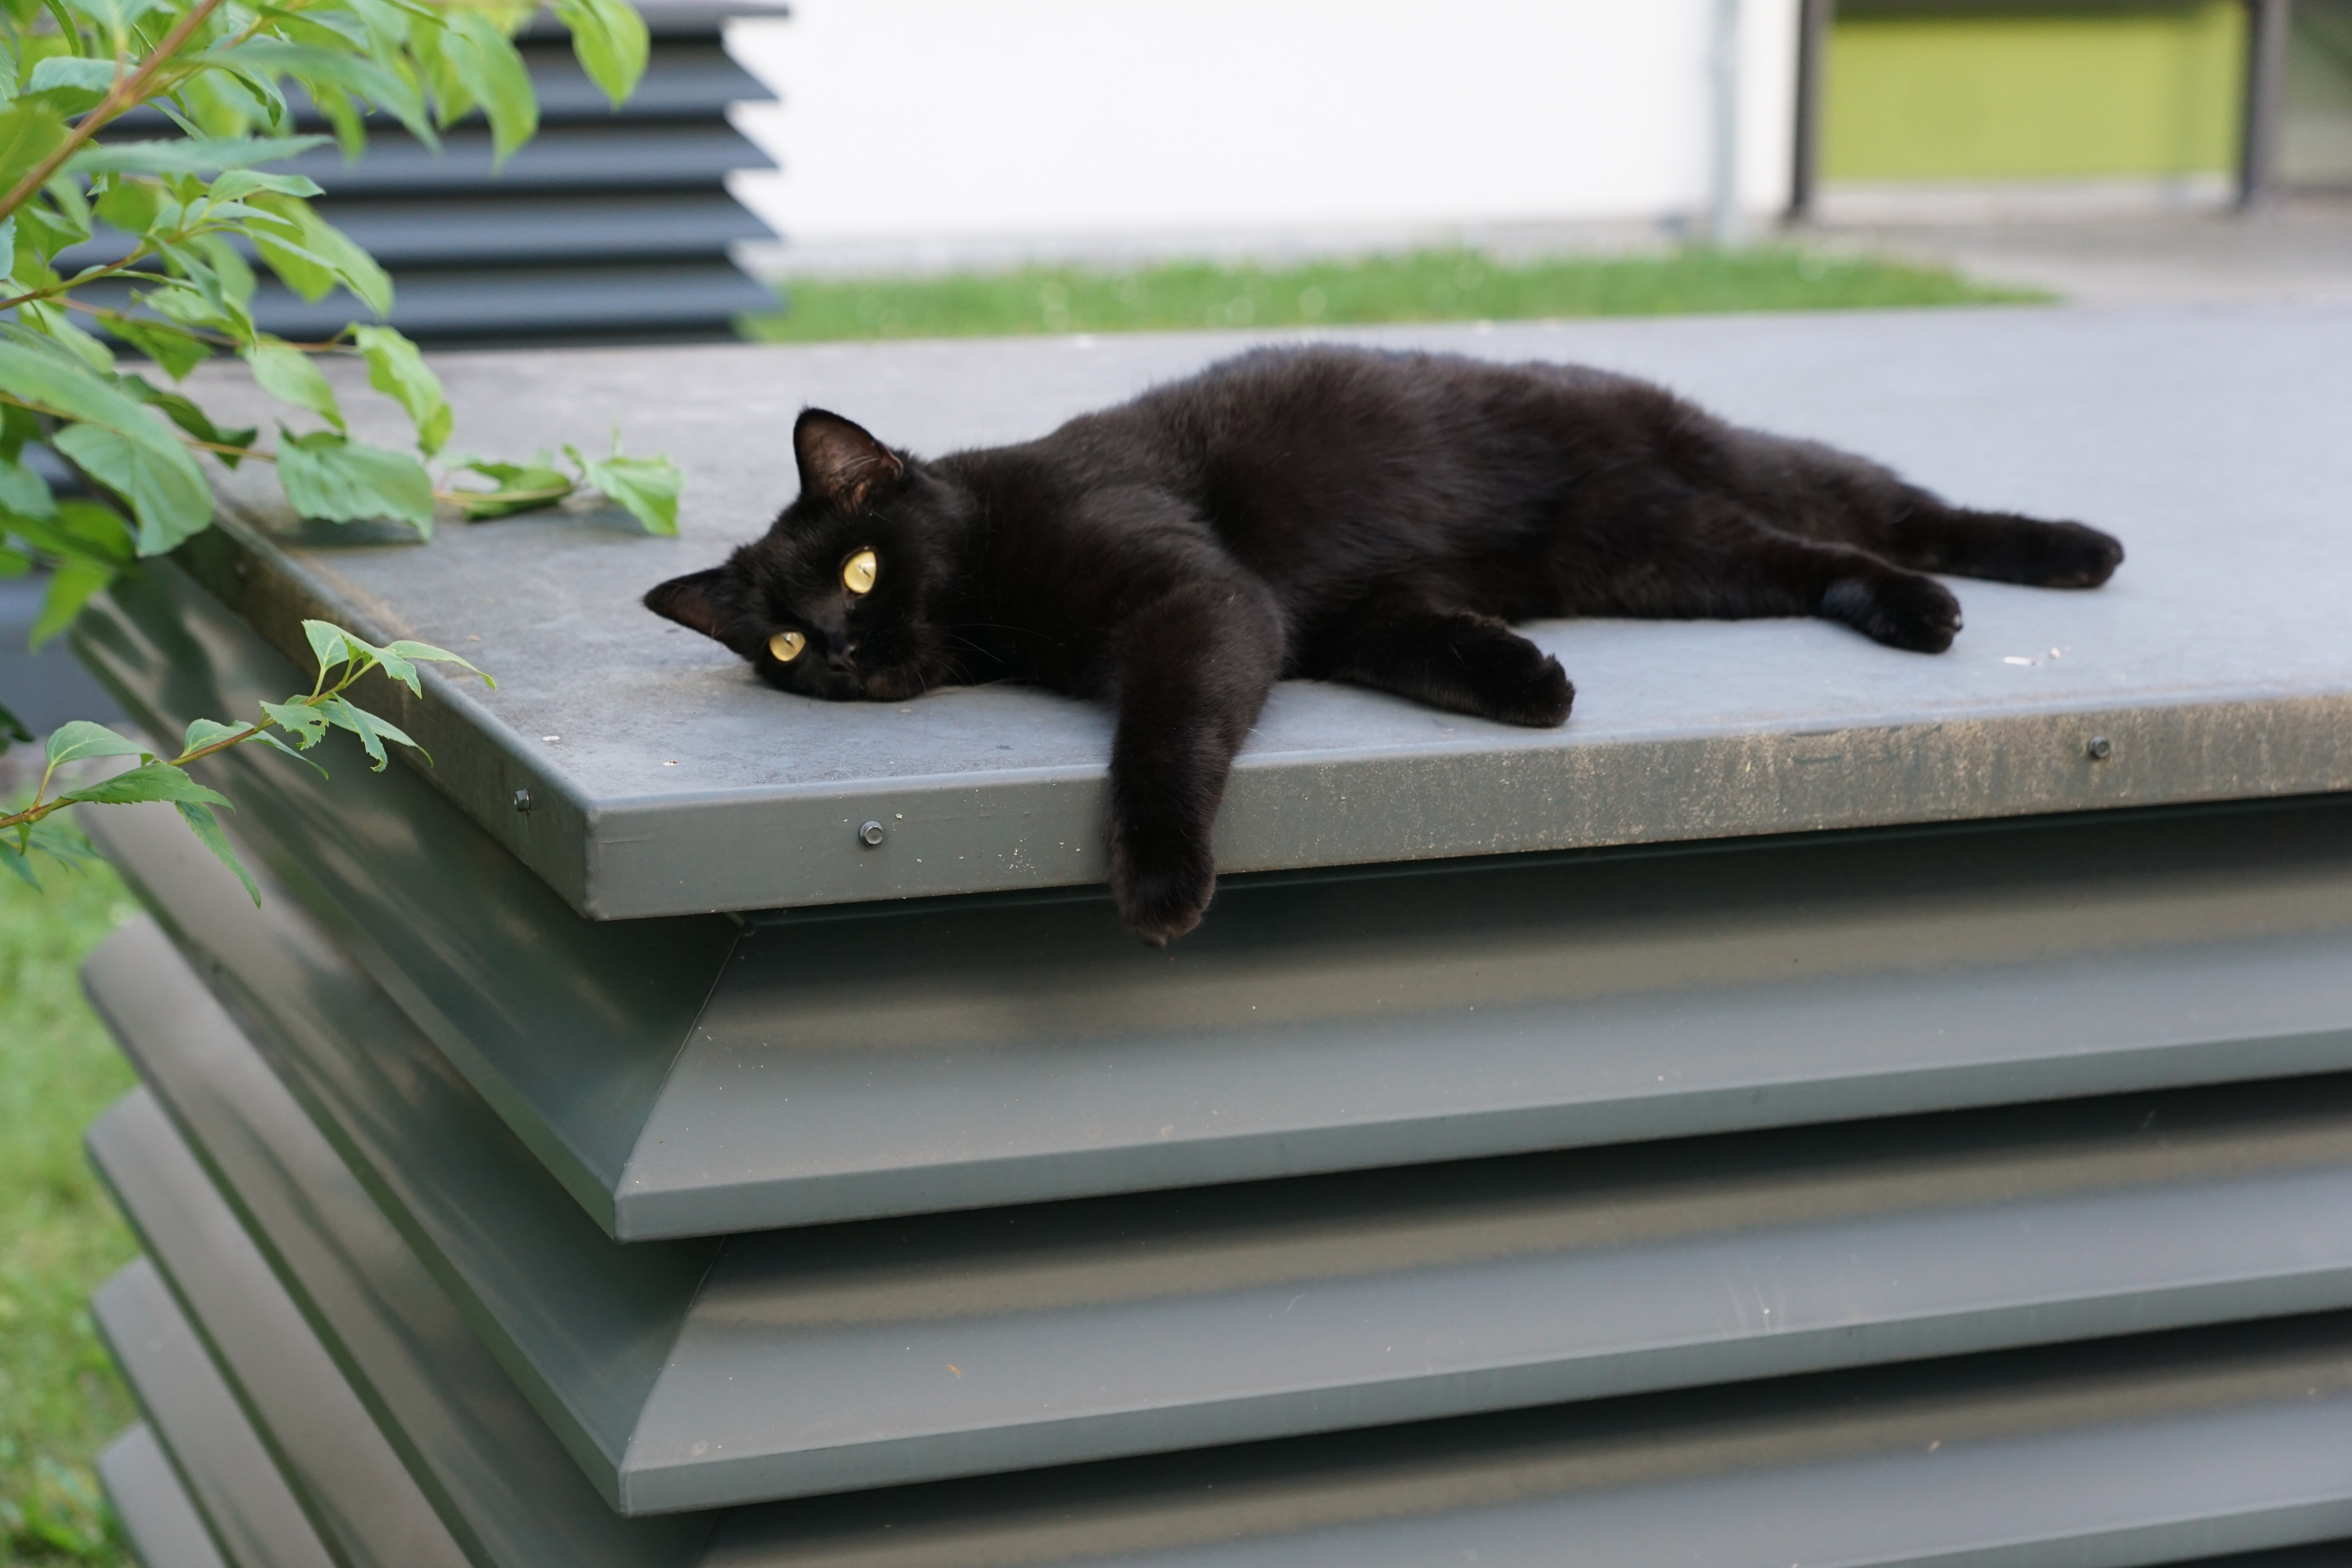
animal, kitten, cat, mammal, rest, black cat, black, fauna, whiskers, relaxation, vertebrate, right, luck, next, superstition, barsik, small to medium sized cats, cat like mammal